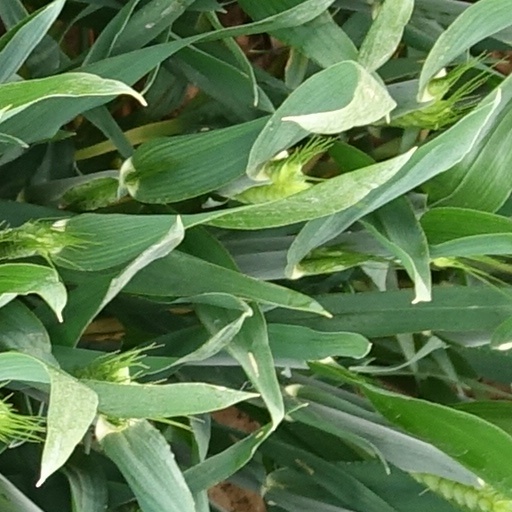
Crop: wheat